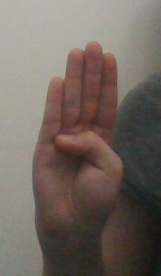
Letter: kaaf